Peanut butter cookie

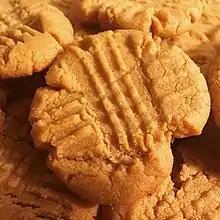
Peanut butter fork-scored cookies

Early peanut butter cookies were either rolled thin and cut into shapes, or else they were dropped and made into balls; they did not have fork marks. The first reference to the famous criss-cross marks created with fork tines was published in the "Schenectady Gazette" on July 1, 1932. The "Peanut Butter Cookies" recipe said: "[s]hape into balls and after placing them on the cookie sheet, press each one down with a fork, first one way and then the other, so they look like squares on waffles."